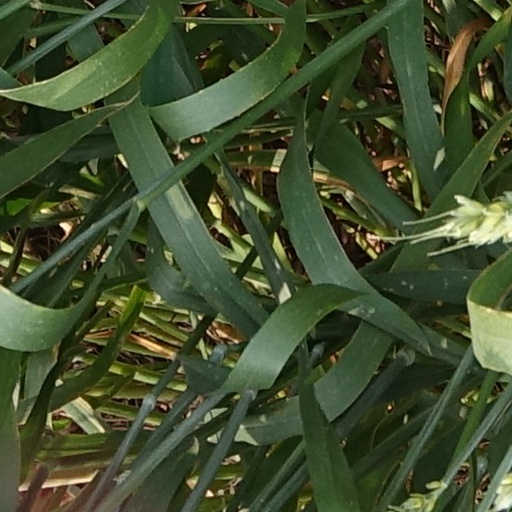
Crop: wheat